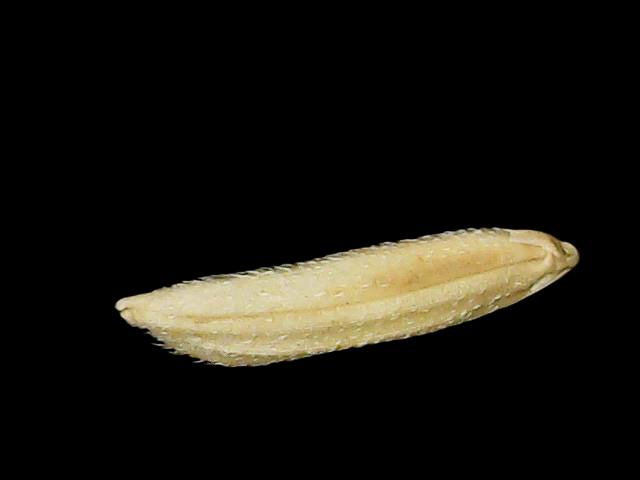
Rice variety: Binadhan26